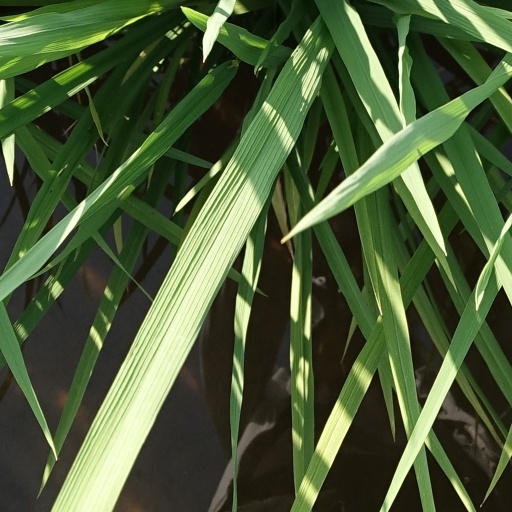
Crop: rice